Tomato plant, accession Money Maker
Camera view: horizontal (90 deg, fisheye); turntable rotation: 90 degrees
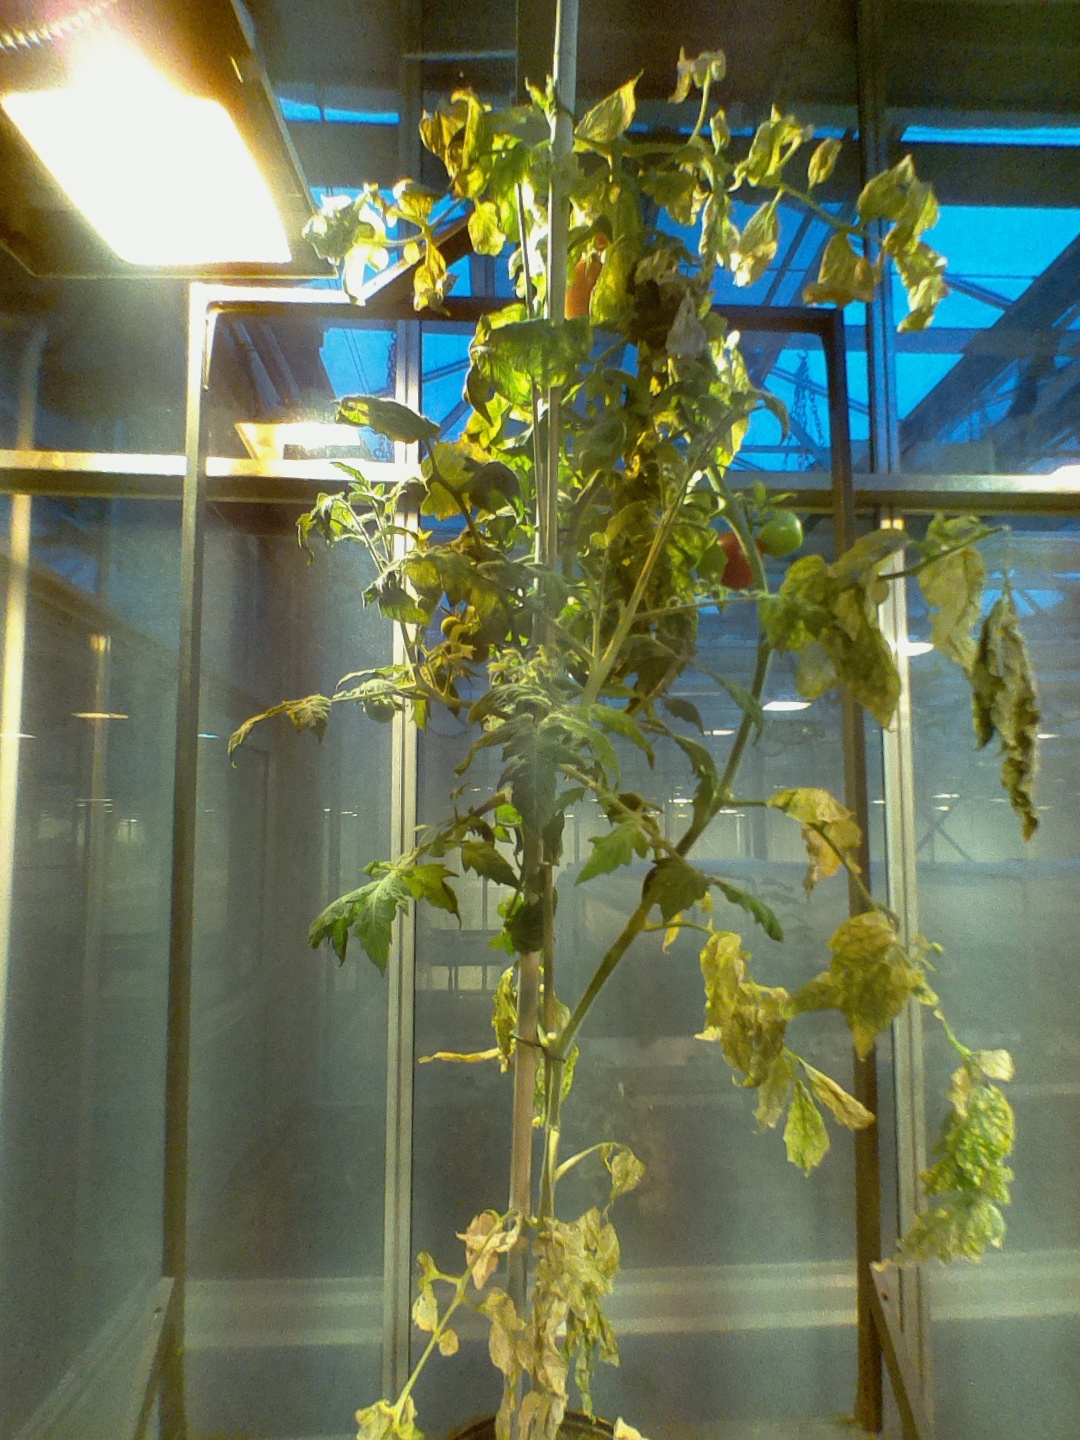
BBCH growth stage 83: 30%-40% of fruits show typical fully ripe color